Sean Carrigan

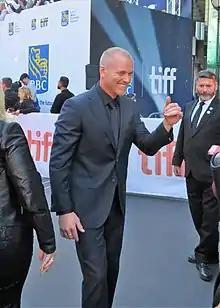

Sean Carrigan (born May 16, 1974) is an American actor, producer, stand-up comedian, and former professional boxer best known for his turn as Dr. Ben "Stitch" Rayburn on the hit CBS daytime drama "The Young and the Restless". Carrigan is also the co-founder of the production company Woodhead Entertainment.